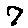
Label: 7